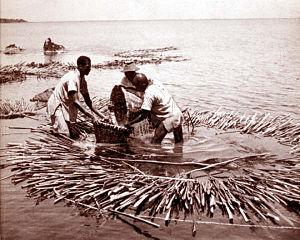
Pêcheurs luo dans le lac Victoria (1949
Les Luo [lúô], parfois aussi appelés Nilotes Kavirondo, vivent dans l'ancienne province de Nyanza au Kenya et dans le nord de la région de Mara en Tanzanie.